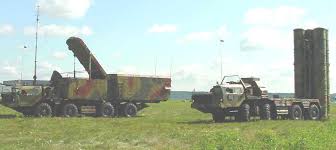
Label: 30N6E